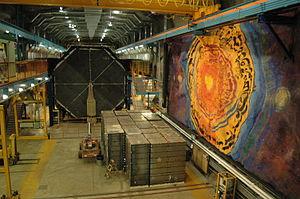
MINOS est une expérience de physique des particules, qui a pour but d'évaluer le comportement des neutrinos sur une longue distance. Ils voyagent depuis leur production au Fermilab jusqu'au détecteur, 735 km plus loin. La disparition des neutrinos muoniques est un indice en faveur de neutrinos massifs, et du phénomène d'oscillation des neutrinos.